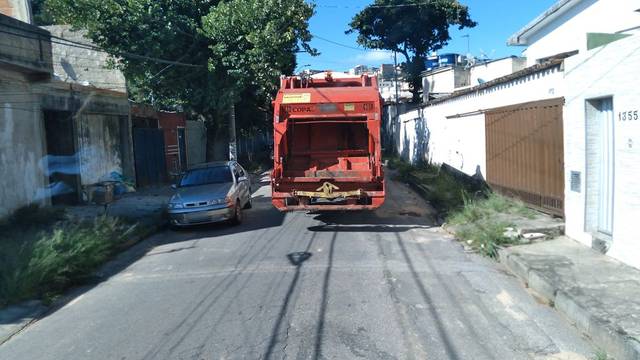
Region: Brazil
Coordinates: -19.894, -43.966